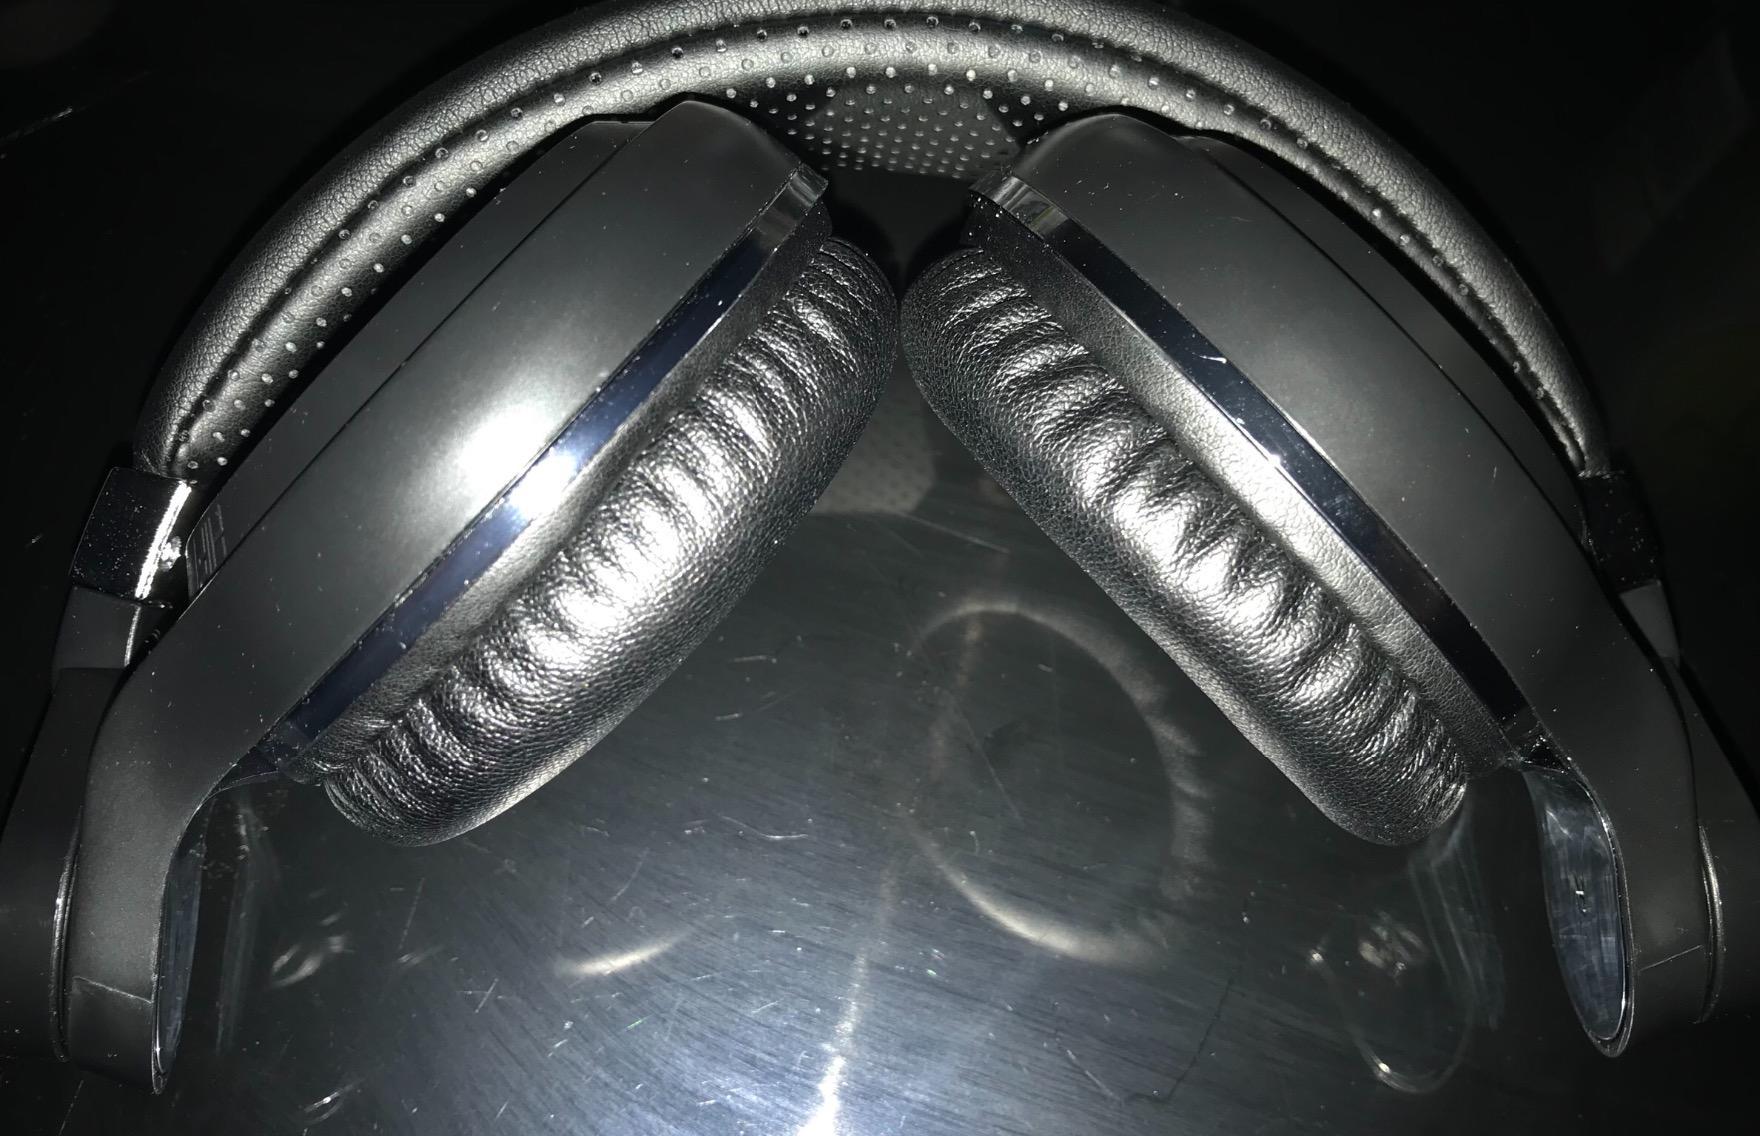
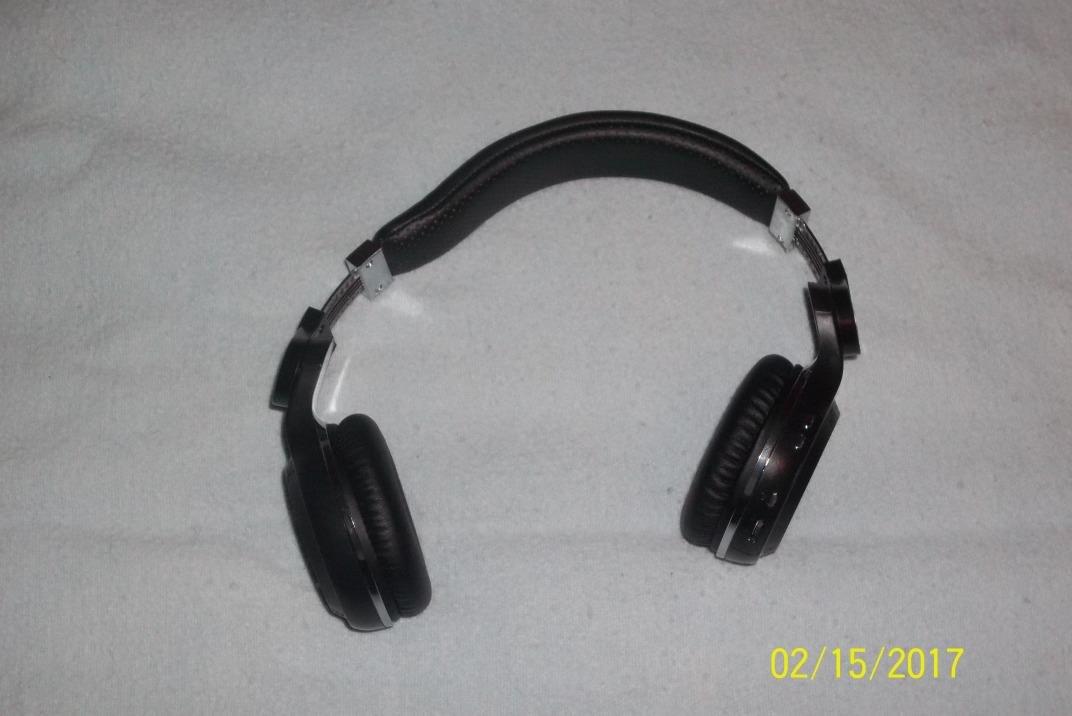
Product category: headphones
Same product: yes